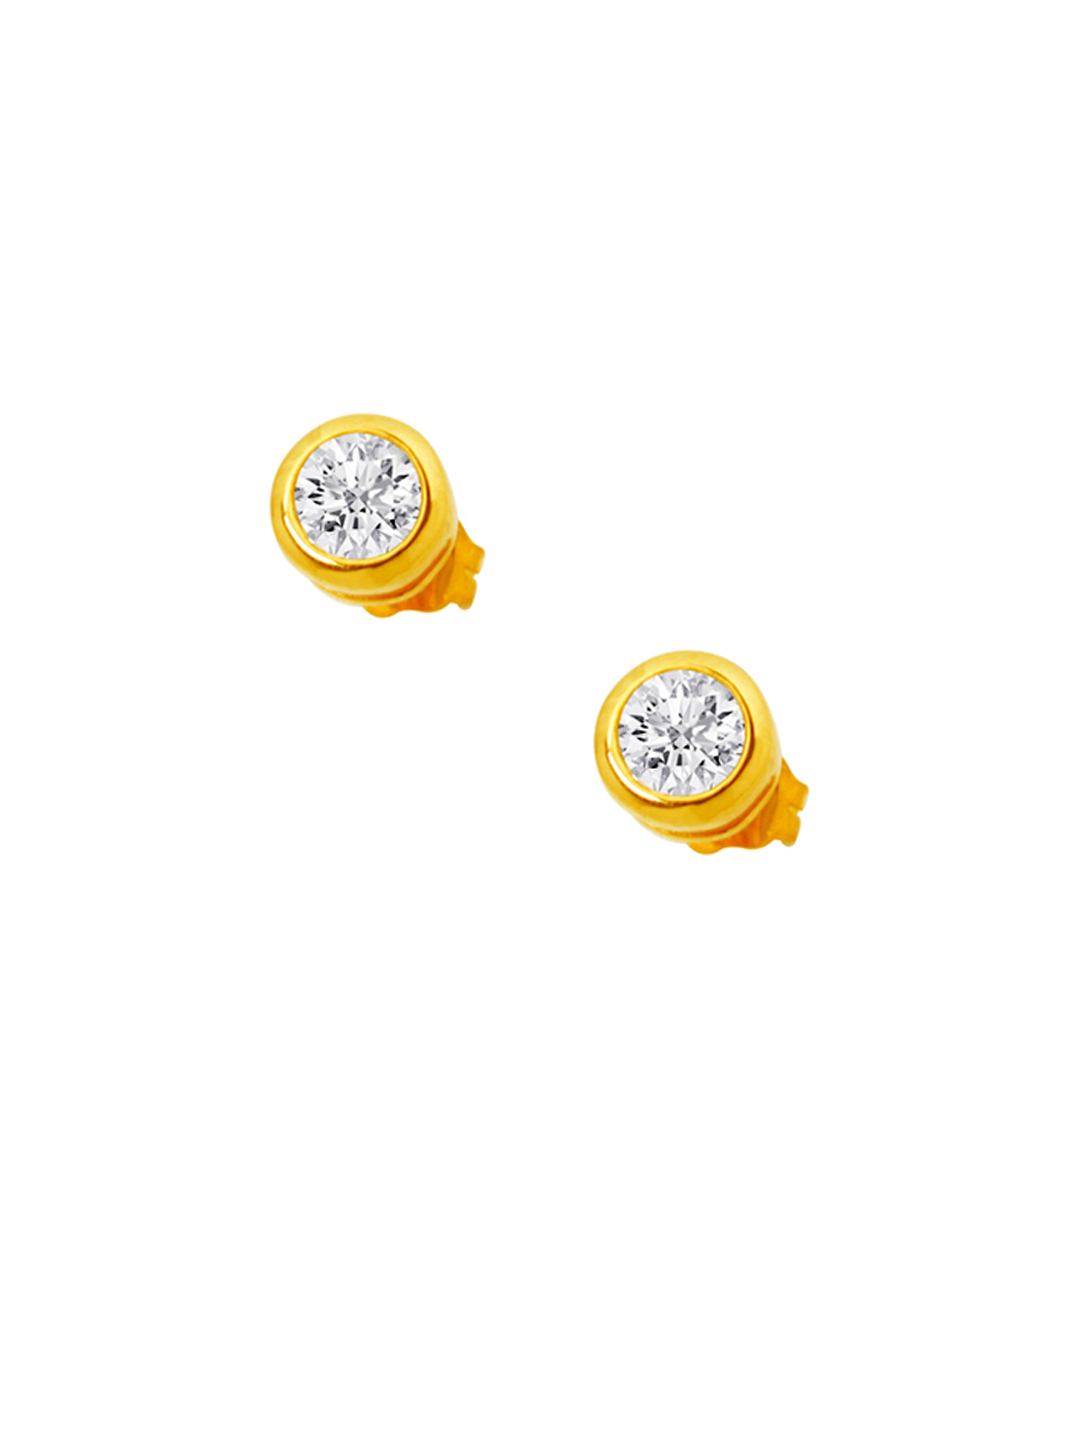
Lucera Women Gold Earrings
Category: Accessories / Jewellery / Earrings
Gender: Women
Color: Gold
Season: Summer 2013
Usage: Casual